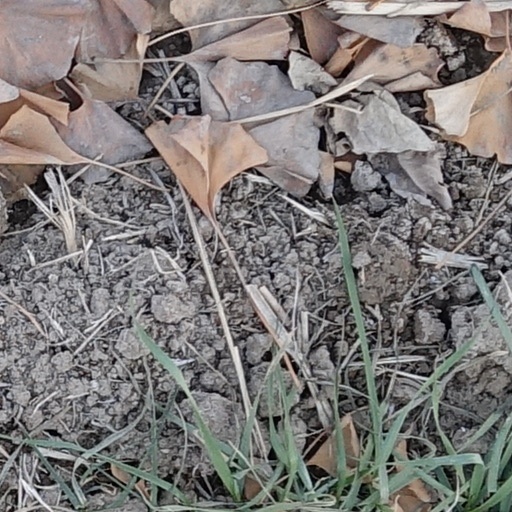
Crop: wheat